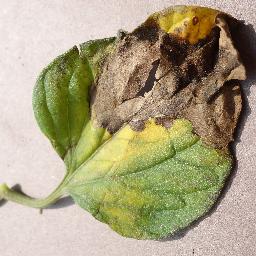
Label: Tomato___Late_blight